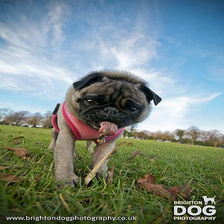
Species: dog
Breed: pug